Port Austin, Michigan

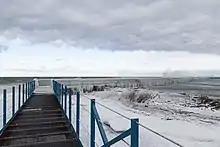
A view from Port Austin Breakwater Pier, with ice freezing over during the winter.

As of the census of 2010, there were 664 people, 338 households, and 168 families living in the village. The population density was . There were 724 housing units at an average density of . The racial makeup of the village was 96.1% White, 0.2% African American, 0.2% Native American, 1.1% Asian, 0.6% Pacific Islander, 0.5% from other races, and 1.5% from two or more races. Hispanic or Latino of any race were 1.7% of the population.